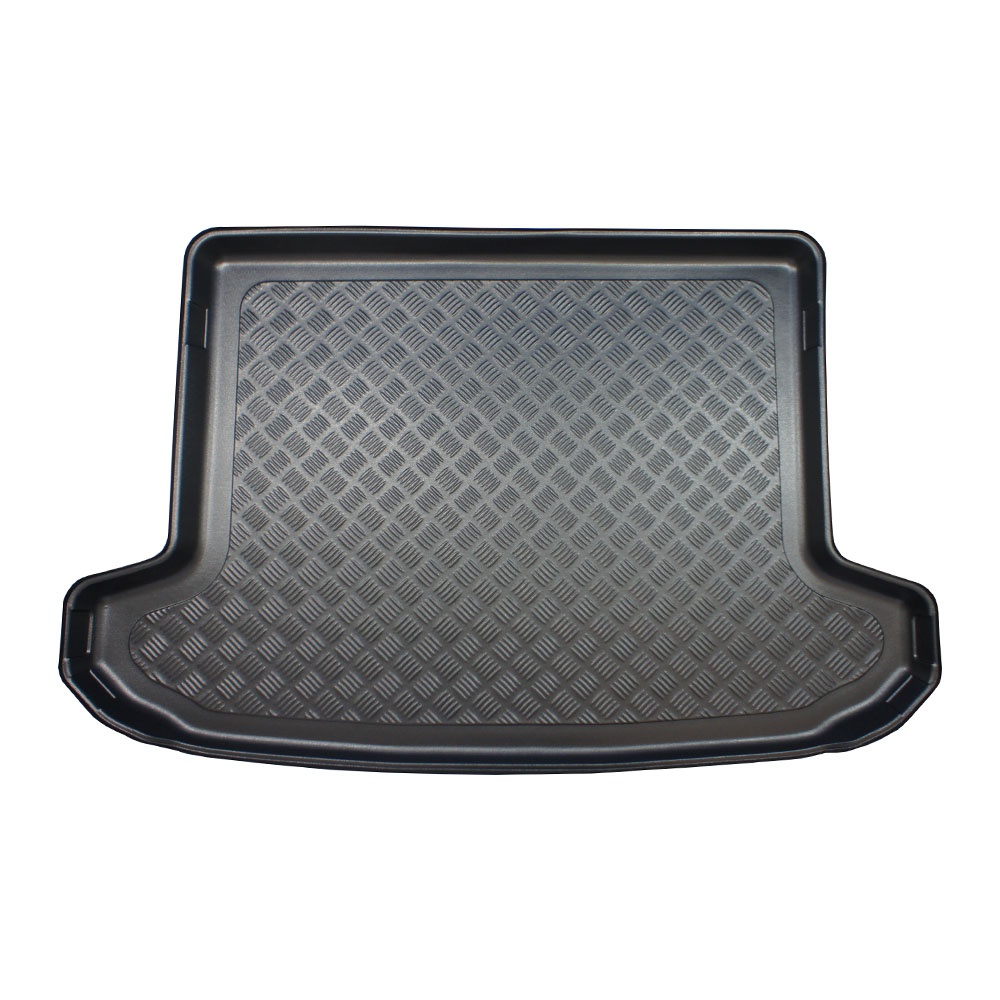
Tapis de coffre Hyundai Tucson, carrosserie suv, fabrication 07.2015 - 09.2020 #1
Tapis de coffre Hyundai Tucson, carrosserie suv, fabrication 07.2015 - 09.2020 fabrication : 07.2015 - 09.2020 carrosserie : suv
Brand: Hyundai
Category: Vehicles & Parts > Vehicle Parts & Accessories > Motor Vehicle Parts > Motor Vehicle Carpet & Upholstery > Trunk Mats